CDC 160 series

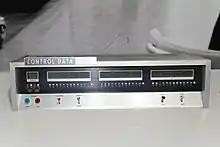
CDC 160 panel

The 160 architecture was modified to become the basis of the "peripheral processors" (PPs) in the CDC 6000 series mainframe computers and its successors. Large parts of the 160 instruction set were unchanged in the peripheral processors. However, there were changes to incorporate the 6000 data channel programming, and control of the "central processor". In the early days of the 6000s, almost the entire operating system ran in the PPs. This left the central processor unencumbered by operating system demands and available for user programs.